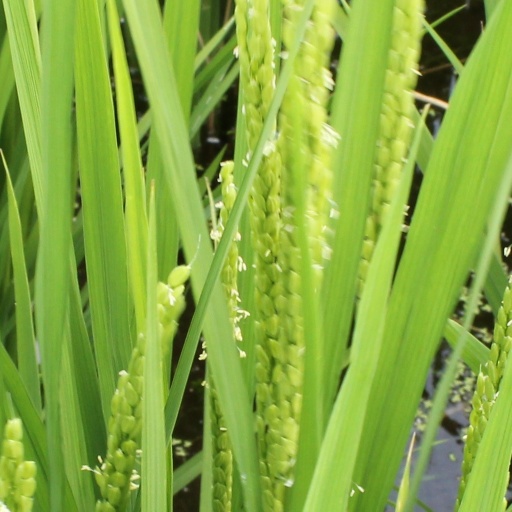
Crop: rice